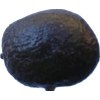
Label: black_avocado